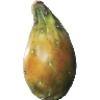
Label: Cactus fruit 1